Lowrider bicycle

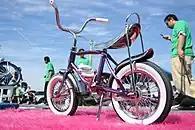
Lowrider bicycle on display in Downtown LA for the 8th annual Festival de los Gente (2007)

"Lowrider Bicycle" ("LRB") magazine (published by "Lowrider"), debuted in the winter of 1993, bringing the culture of lowrider bicycle to mainstream America.